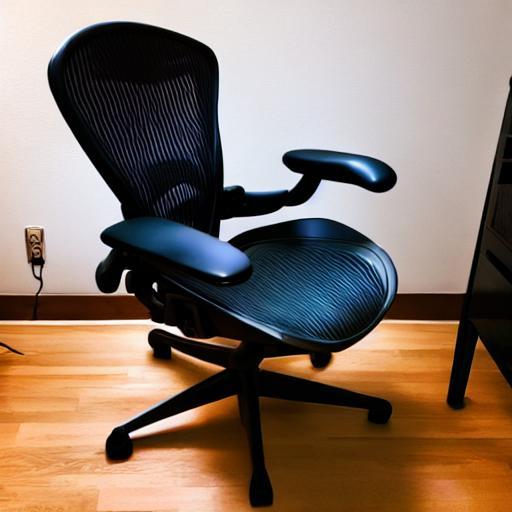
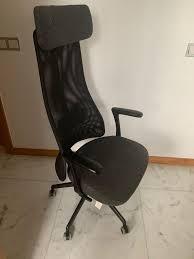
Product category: items_chair
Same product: no